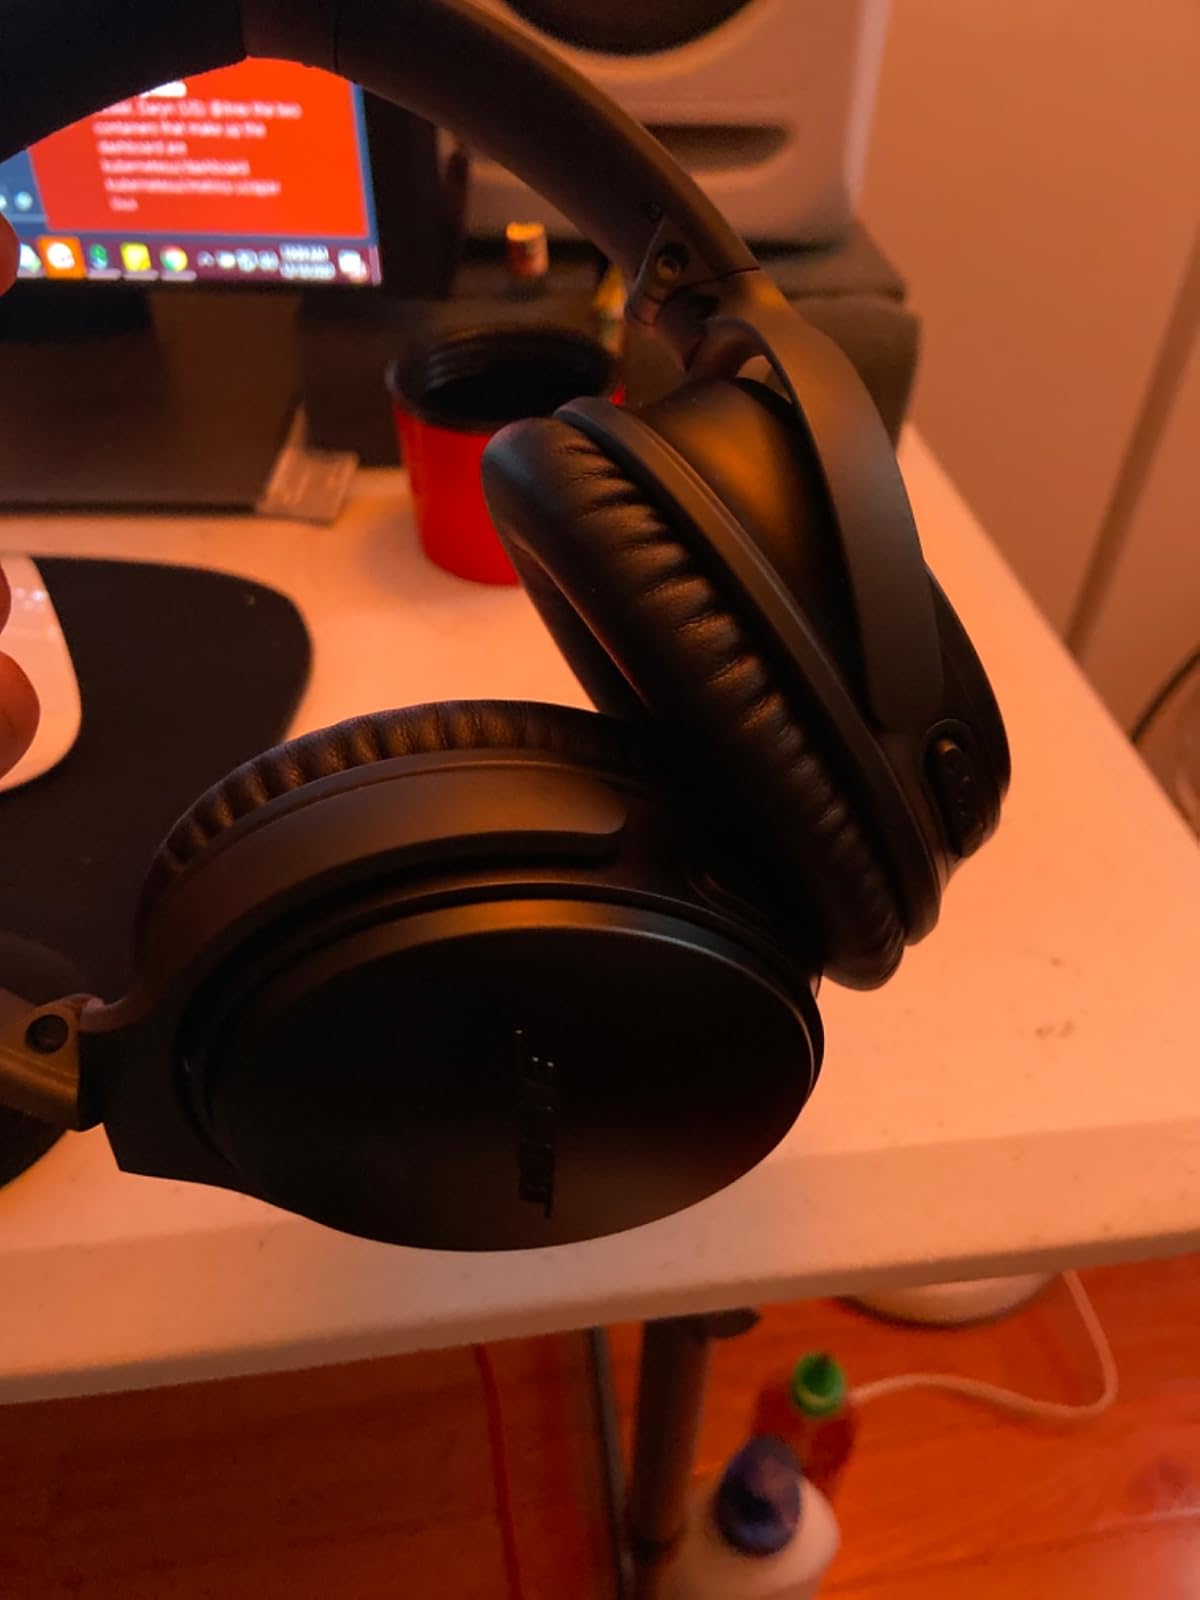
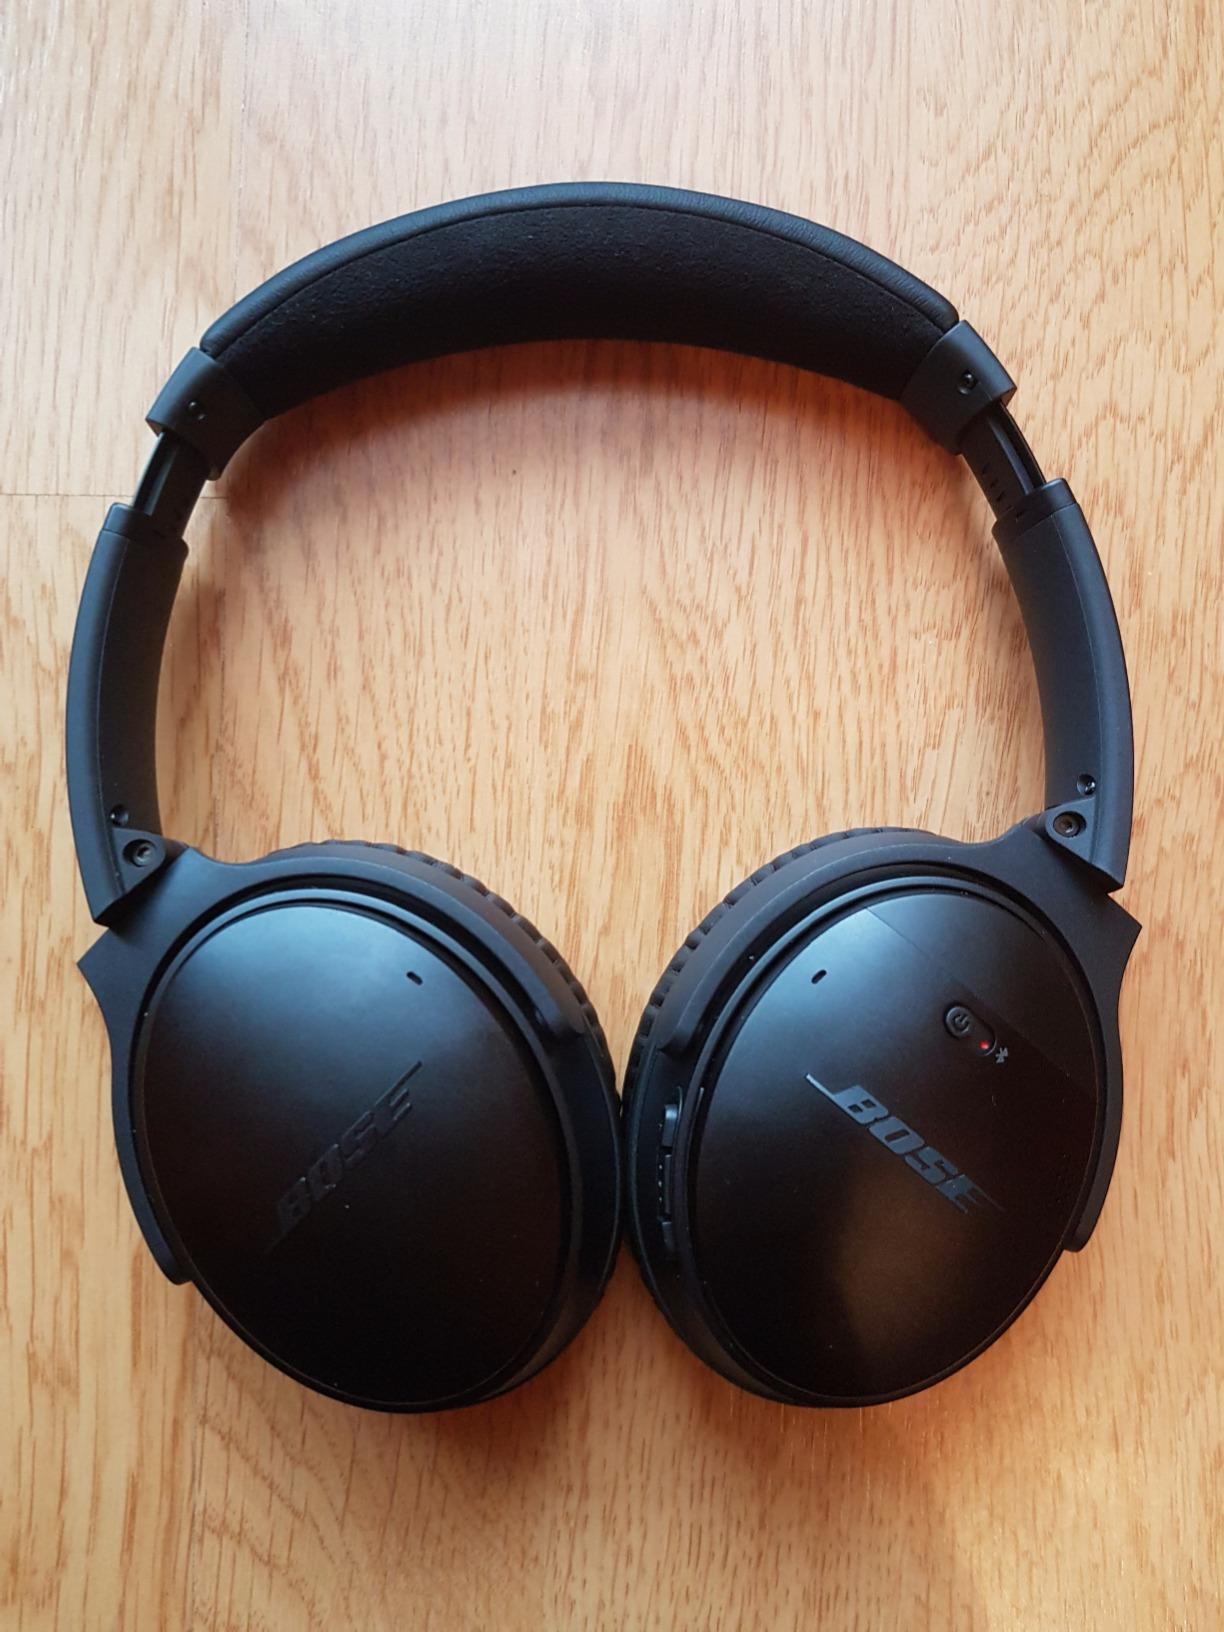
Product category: headphones
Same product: yes